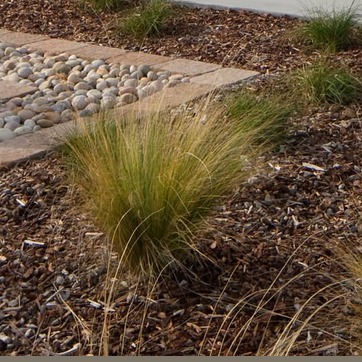
Material: foliage